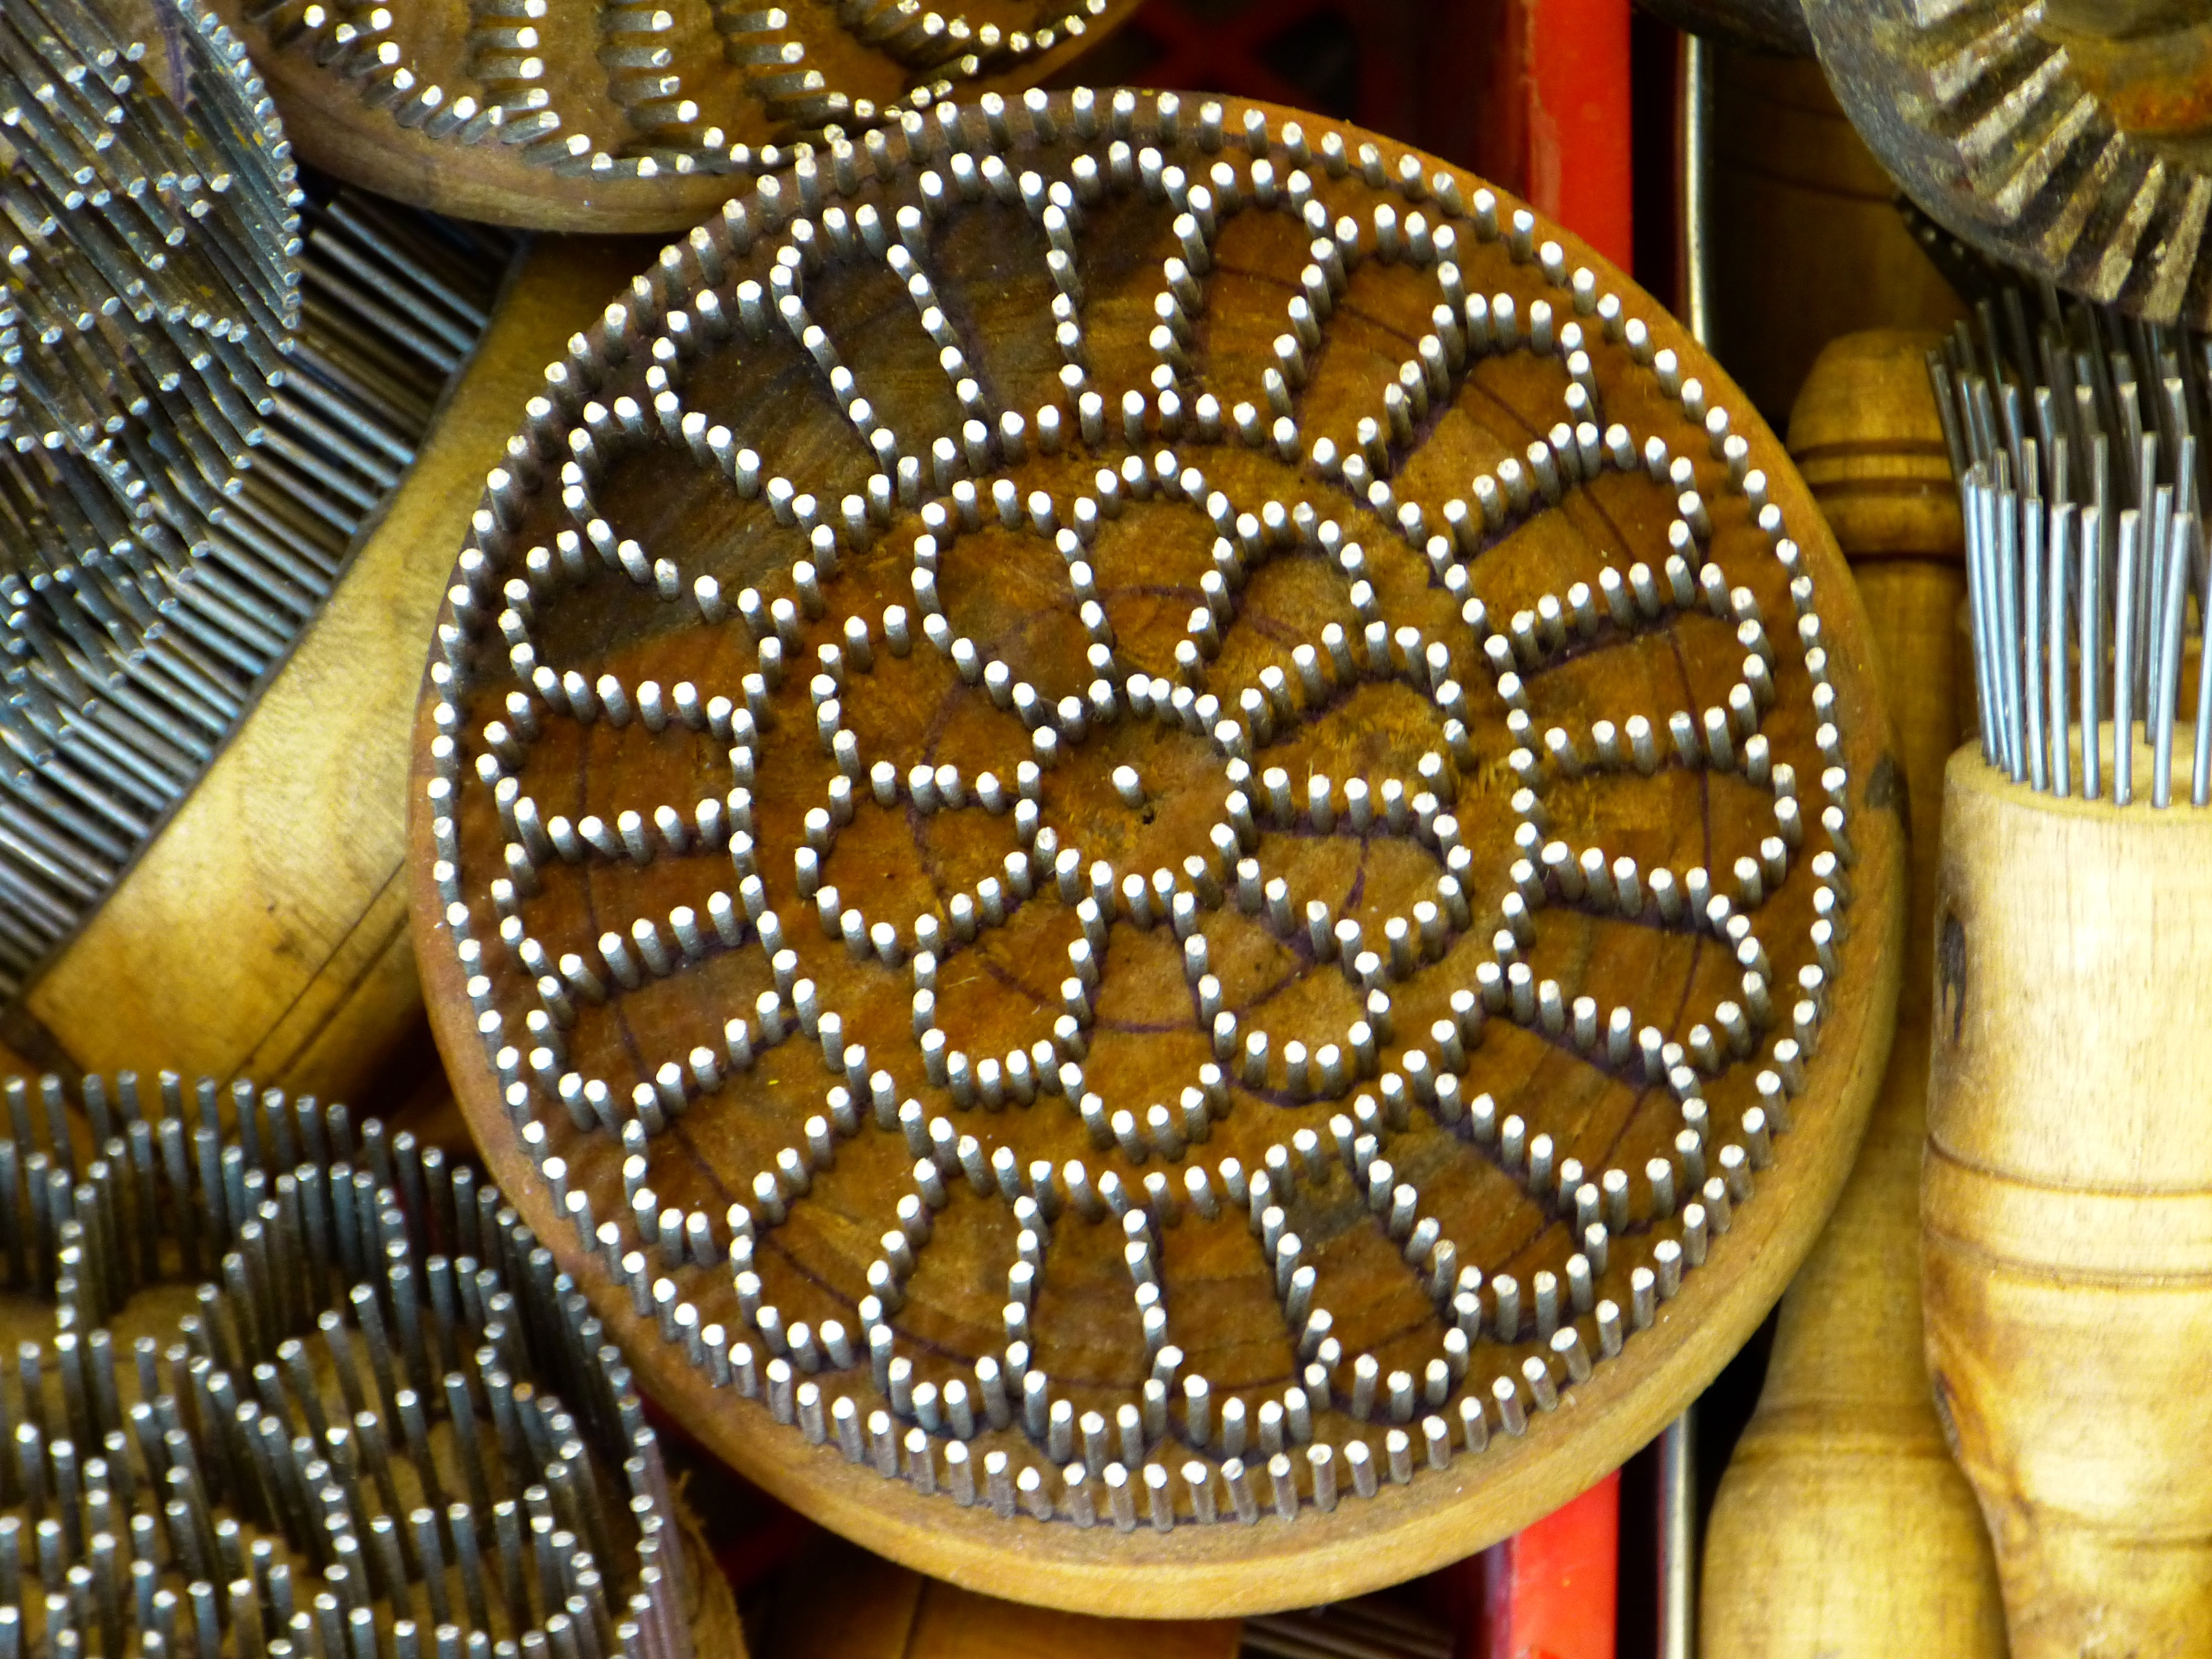
pattern, stamp, bread, circle, bake, art, bread stamp